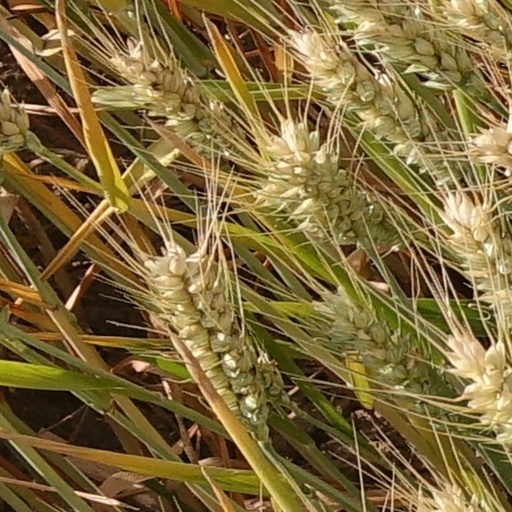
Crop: wheat